Holacanthella

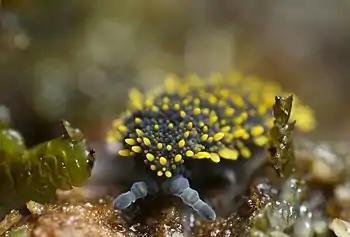

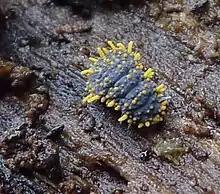
"H. paucispinosa", Fraser's Gully, Dunedin, New Zealand

"Holacanthella" species are usually dark bluish-grey in colour, with distinctive brightly-coloured spine-like projections (called digitations) on their skin. The digitations range in colour from dark to white to yellow to red, even within a single species like "H. paucispinosa," in which different colour morphs occur side by side and vary geographically.